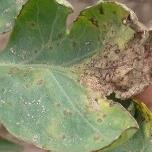
Crop: Tomato
Condition: alternaria-d